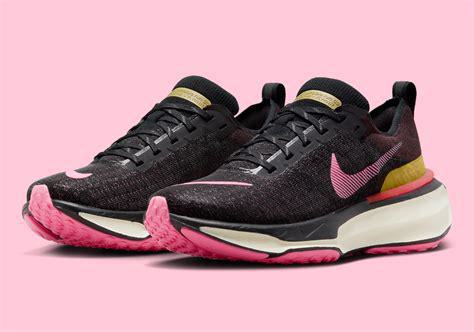
Brand: Nike
Model: Zoomx Invincible Run Flyknit